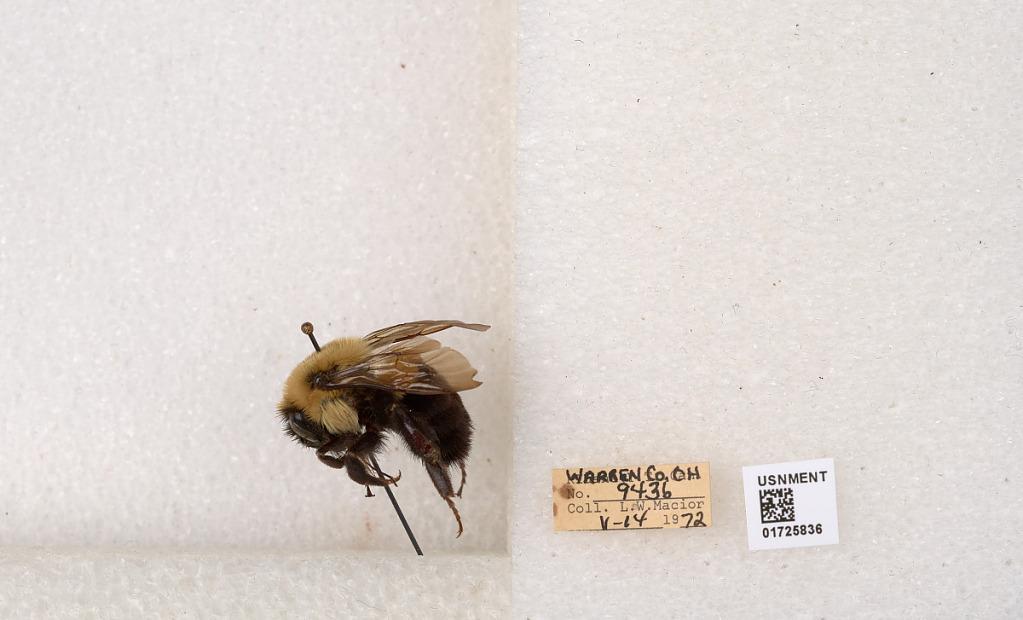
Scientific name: Bombus impatiens Cresson
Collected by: L. Macior
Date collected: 1972-5-14
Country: United States
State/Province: Ohio
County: Warren
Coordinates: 39.4276, -84.1668